Upnor Castle

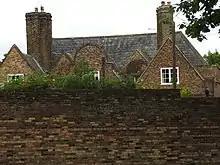
Upnor Castle House, behind the perimeter wall

Standing to the west of the castle, Upnor Castle House was built in the mid-17th century as accommodation for the Storekeeper, the officer in charge of the magazine. Expanded in the 18th century, it is now a private residence.